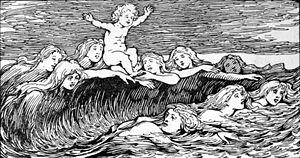
Heimdall est un dieu ase de la mythologie nordique. Il est le gardien du pont Bifröst et a pour charge de souffler dans Gjallarhorn lorsque viendra le Ragnarök. Pendant le Ragnarök, Heimdall est destiné à tuer Loki et à être tué par lui. Il est également le dieu de la lumière et de la lune, fils des neuf mères appelées les vierges ou filles de Geirrendour ou d'Ægir.
Heimdallargaldr, aussi écrit Heimdalargaldr, est un poème en vieux norrois sur le dieu Heimdallr de la mythologie nordique. Le poème est mentionné dans deux livres de l'Edda de Snorri datant du XIIIᵉ siècle mais à l'extérieur d'un fragment unique, deux lignes qui apparaissent dans le Gylfaginning, le poème est considéré comme perdu. Dans le fragment survivant, Heimdallr commente qu'il est le fils de neuf sœurs. Les spécialistes ont beaucoup commenté les informations que les lignes survivantes présentent et ont spéculé sur ce que le poème a pu contenir.